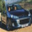
Label: automobile